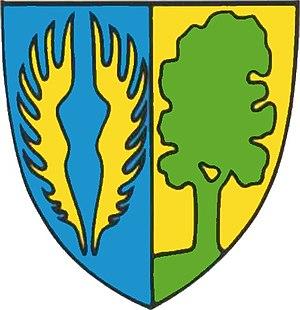
Puchberg am Schneeberg est une commune autrichienne, située dans le sud-est de l’État fédéré de Basse-Autriche, au pied de la plus haute montagne de ce Land, le Schneeberg. Déjà du temps de l'Autriche-Hongrie, Puchberg était une station climatique réputée qui, étant proche de la capitale autrichienne, Vienne, a pu développer un tourisme de proximité; celui-ci constitue encore aujourd’hui l’un des plus importants facteurs économiques de la commune. Aujourd'hui, Puchberg et ses environs sont appréciés de ceux qui pratiquent la randonnée, le vélo tout terrain, les sports de montagne ou l'équitation.